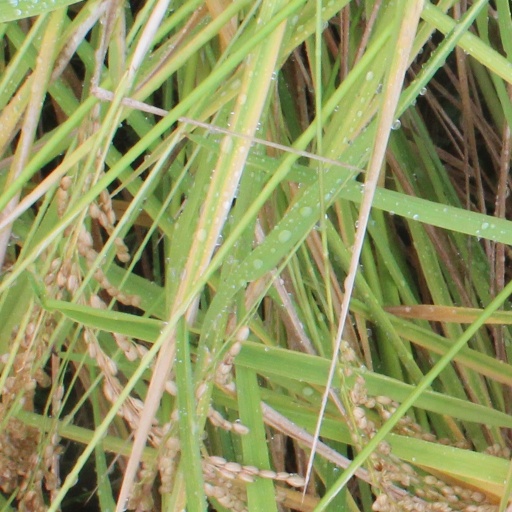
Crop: rice